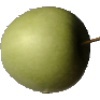
Label: apple_granny_smith